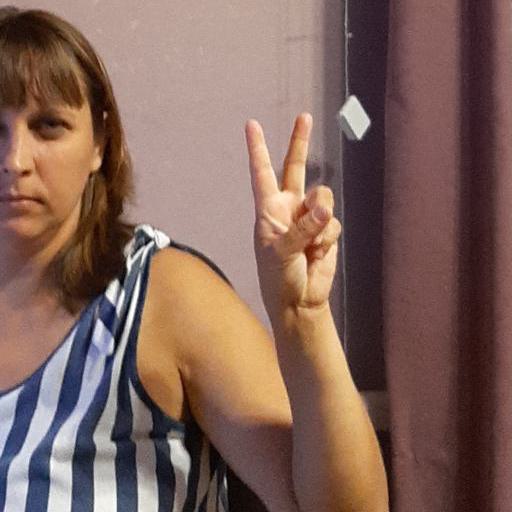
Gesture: peace